Cook Inlet

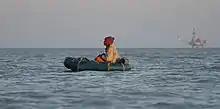
Oil Rig and Packraft on Cook Inlet

The Cook Inlet Basin contains large oil and gas deposits including several offshore fields. As of 2005 there were 16 platforms in Cook Inlet, the oldest of which is the "XTO A" platform first installed by Shell in 1964, and newest of which is the "Osprey" platform installed by Forest Oil in 2000. Most of the platforms are operated by Union Oil, which was acquired by Chevron in 2005. There are also numerous oil and gas pipelines running around and under the Cook Inlet. The main destinations of the gas pipelines are to Kenai where the gas is primarily used to fuel commercial fertilizer production and a liquified natural gas (LNG) plant and to Anchorage where the gas is consumed largely for domestic uses.